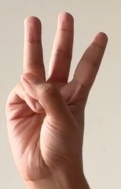
ASL sign: W